Leviathan (Canada's Wonderland)

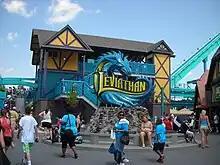
View of a two-storey rider entrance for the Leviathan roller coaster

Leviathan's station has an elevator near the exit, wooden guard rails with slanted railings and two queues, one of which is the Fast Lane queue for pass holders. In front of the station, there is a rock fountain with a sculpture of a Leviathan on top. To the right of the sculpture, there is an arcade building that was renovated during the construction of the roller coaster. Unlike most of the park's attractions, Leviathan has its own gift shop. Leviathan's gift shop offers riders the option to purchase their FunPix photos.